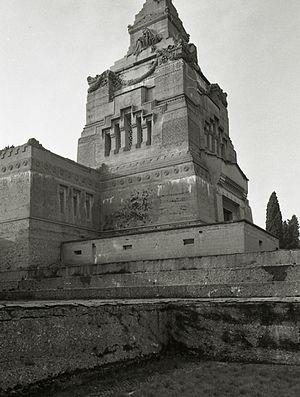
Crespi d'Adda est une cité ouvrière du XIXᵉ siècle de la commune de Capriate San Gervasio, dans la province de Bergame et la région Lombardie en Italie. Depuis 1995, il est inscrit sur la liste du patrimoine mondial de l'humanité établie par l'Unesco.